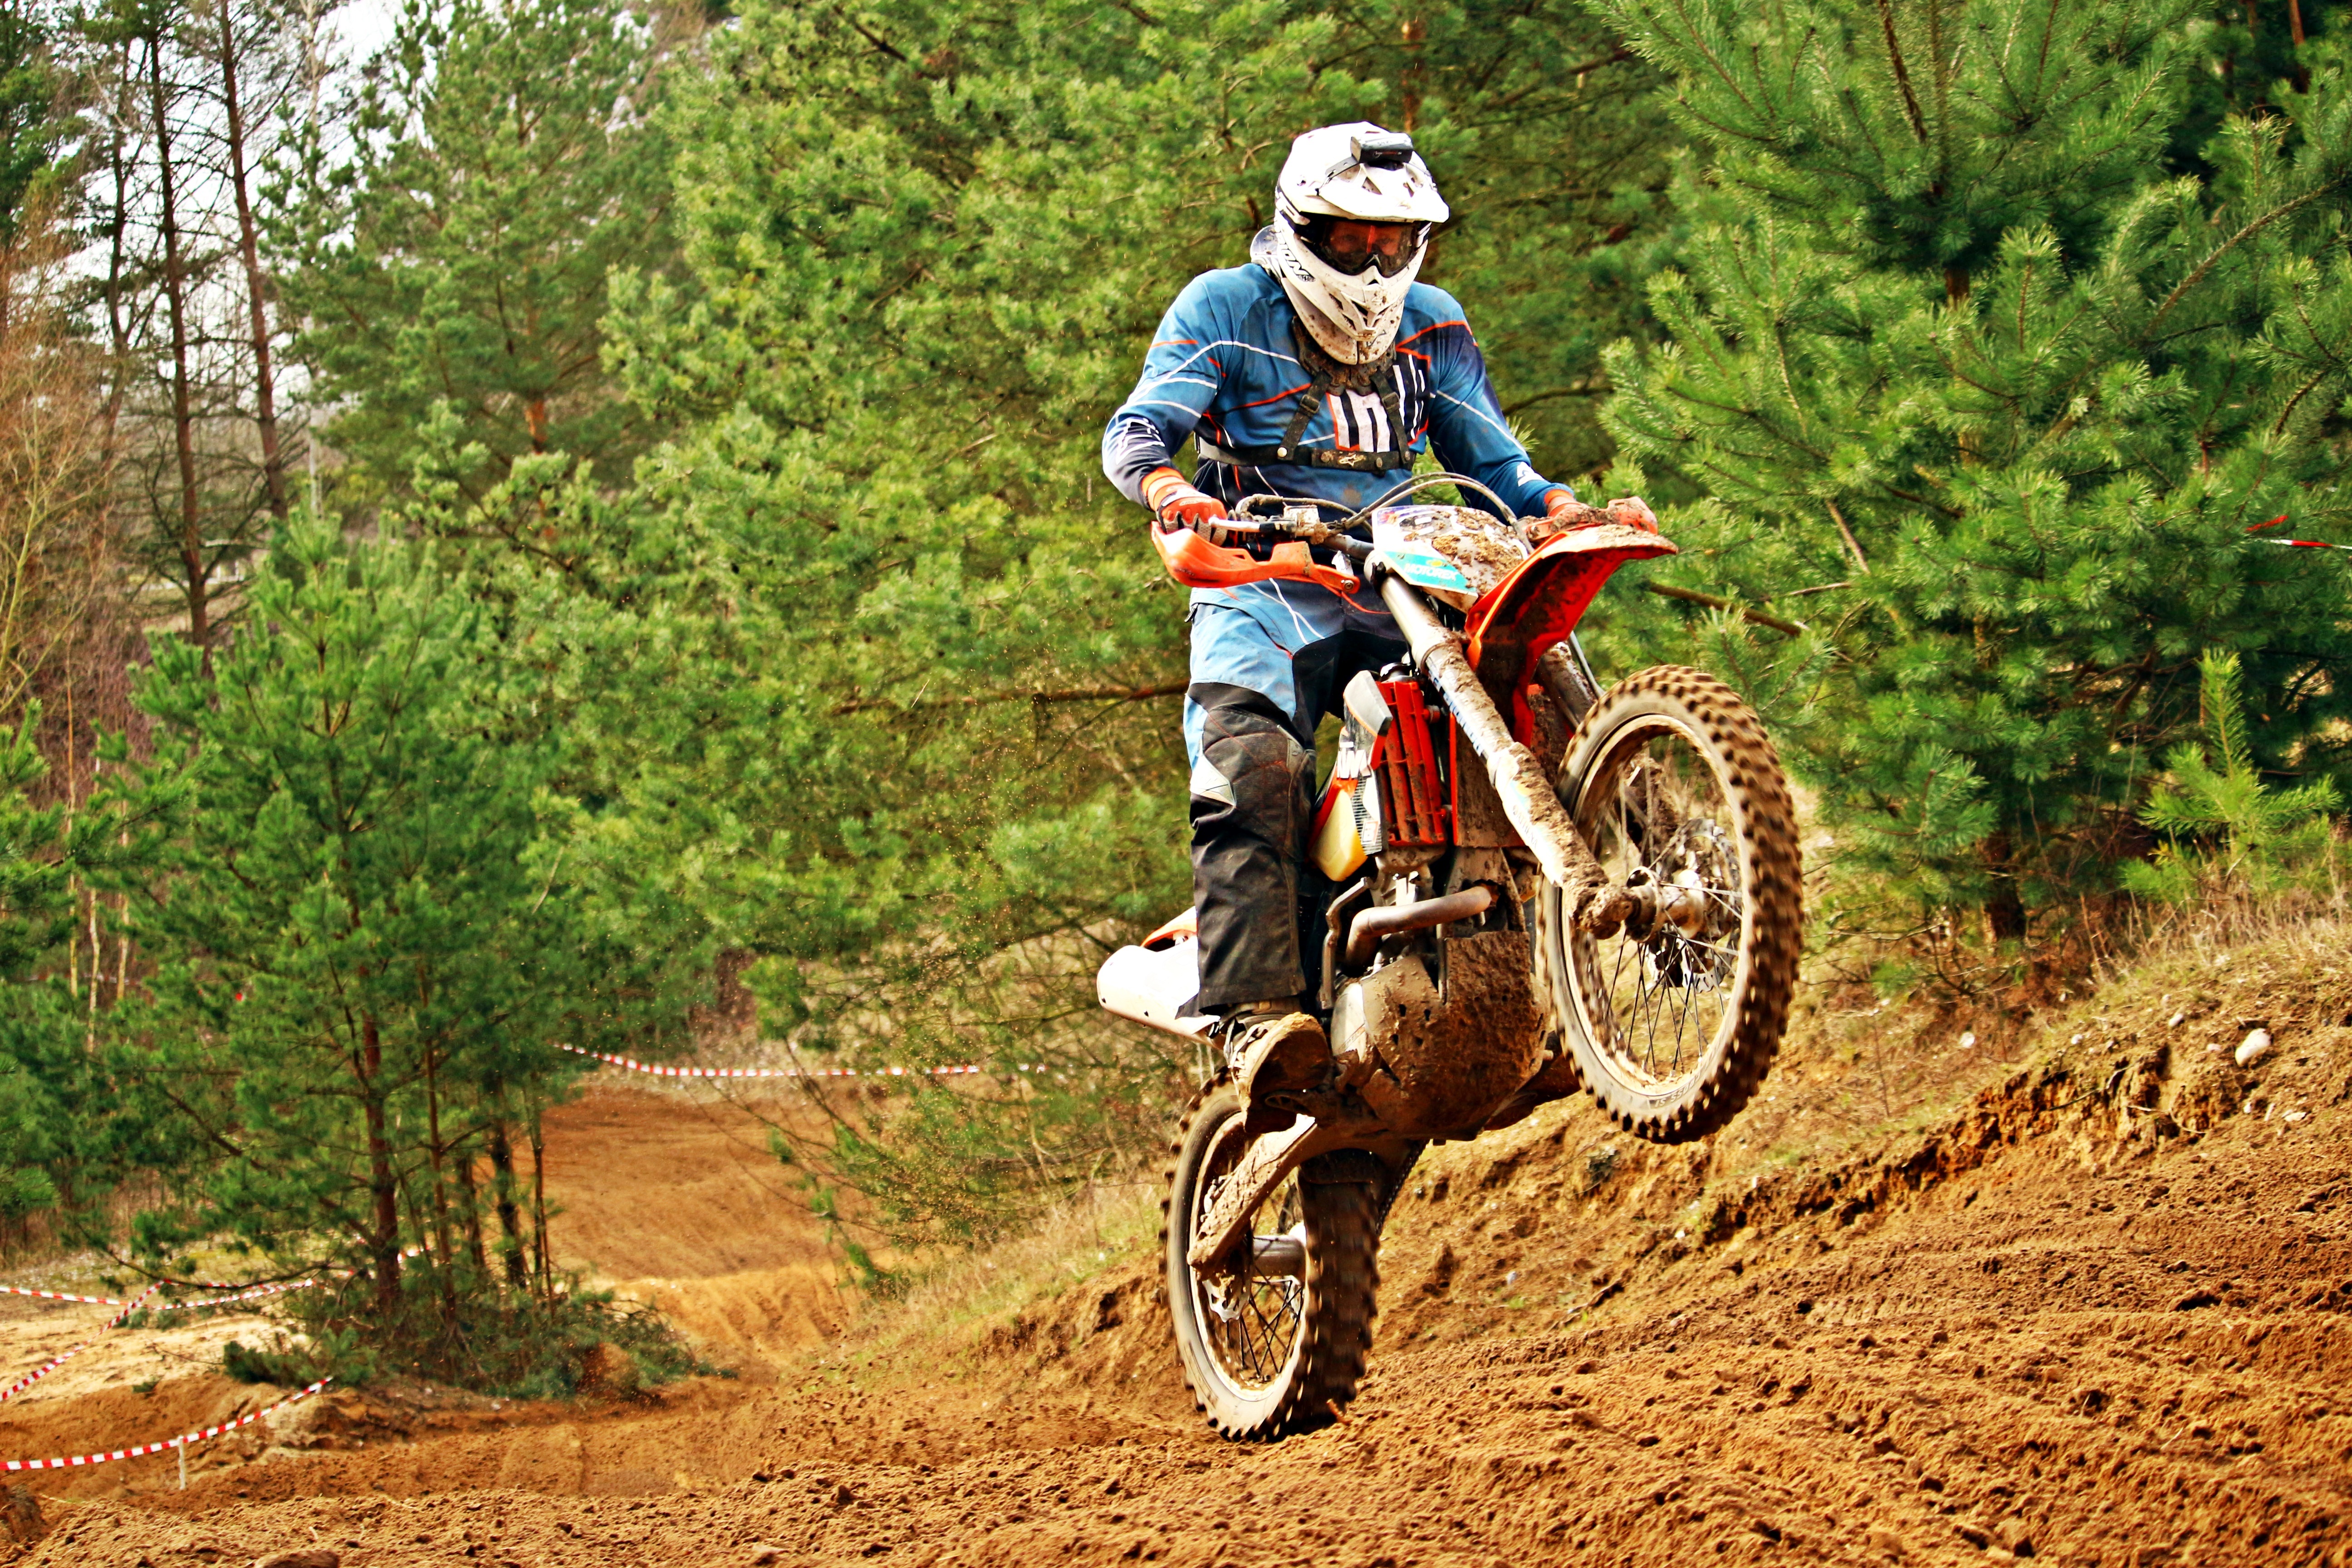
sand, motorcycle, motocross, soil, cross, extreme sport, dirtbike, race, sports, racing, motorsport, enduro, two wheeled vehicle, motocross ride, motorcycle sport, motorcycle racing, downhill mountain biking, off roading, endurocross